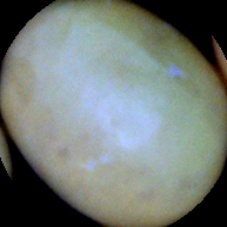
Label: Immature